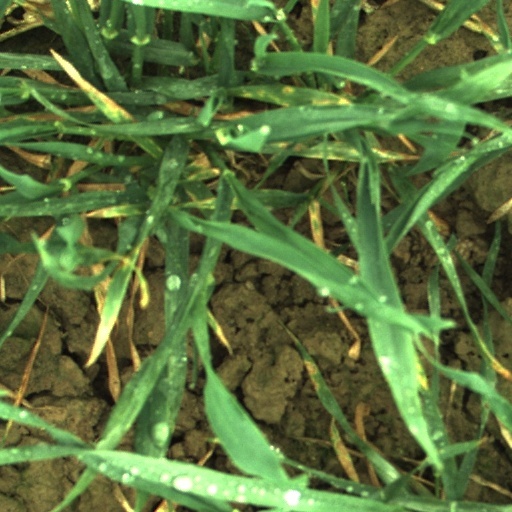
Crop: wheat